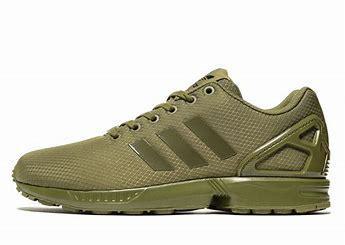
Brand: Adidas
Model: ZX Flux